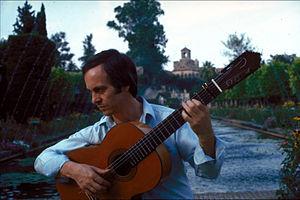
Francisco Peña Pérez, connu sous son nom de scène Paco Peña, né à Cordoue le 1ᵉʳ juin 1942, est un guitariste espagnol de flamenco. Il est considéré comme un des meilleurs maestros de la guitare.